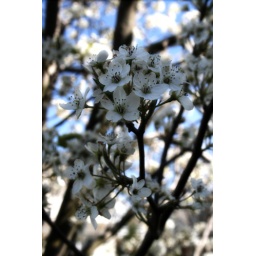
blooming flowers on a tree in front of mi casa